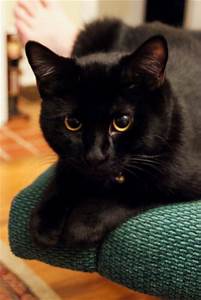
Label: cat